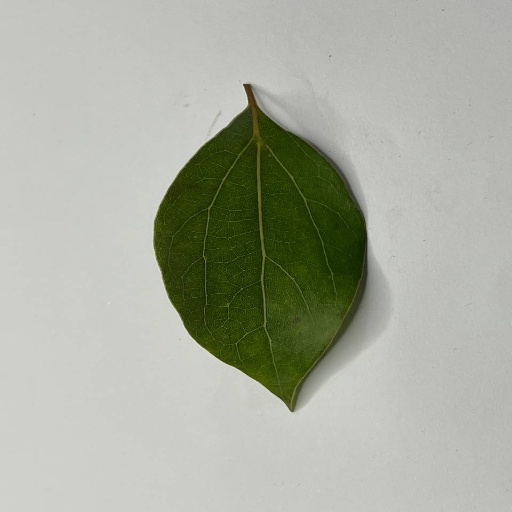
Species: Camphor
Leaf condition: Healthy Leaf